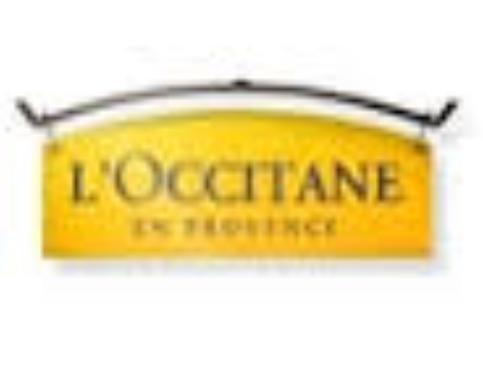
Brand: L'Occitane en Provence
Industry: Necessities